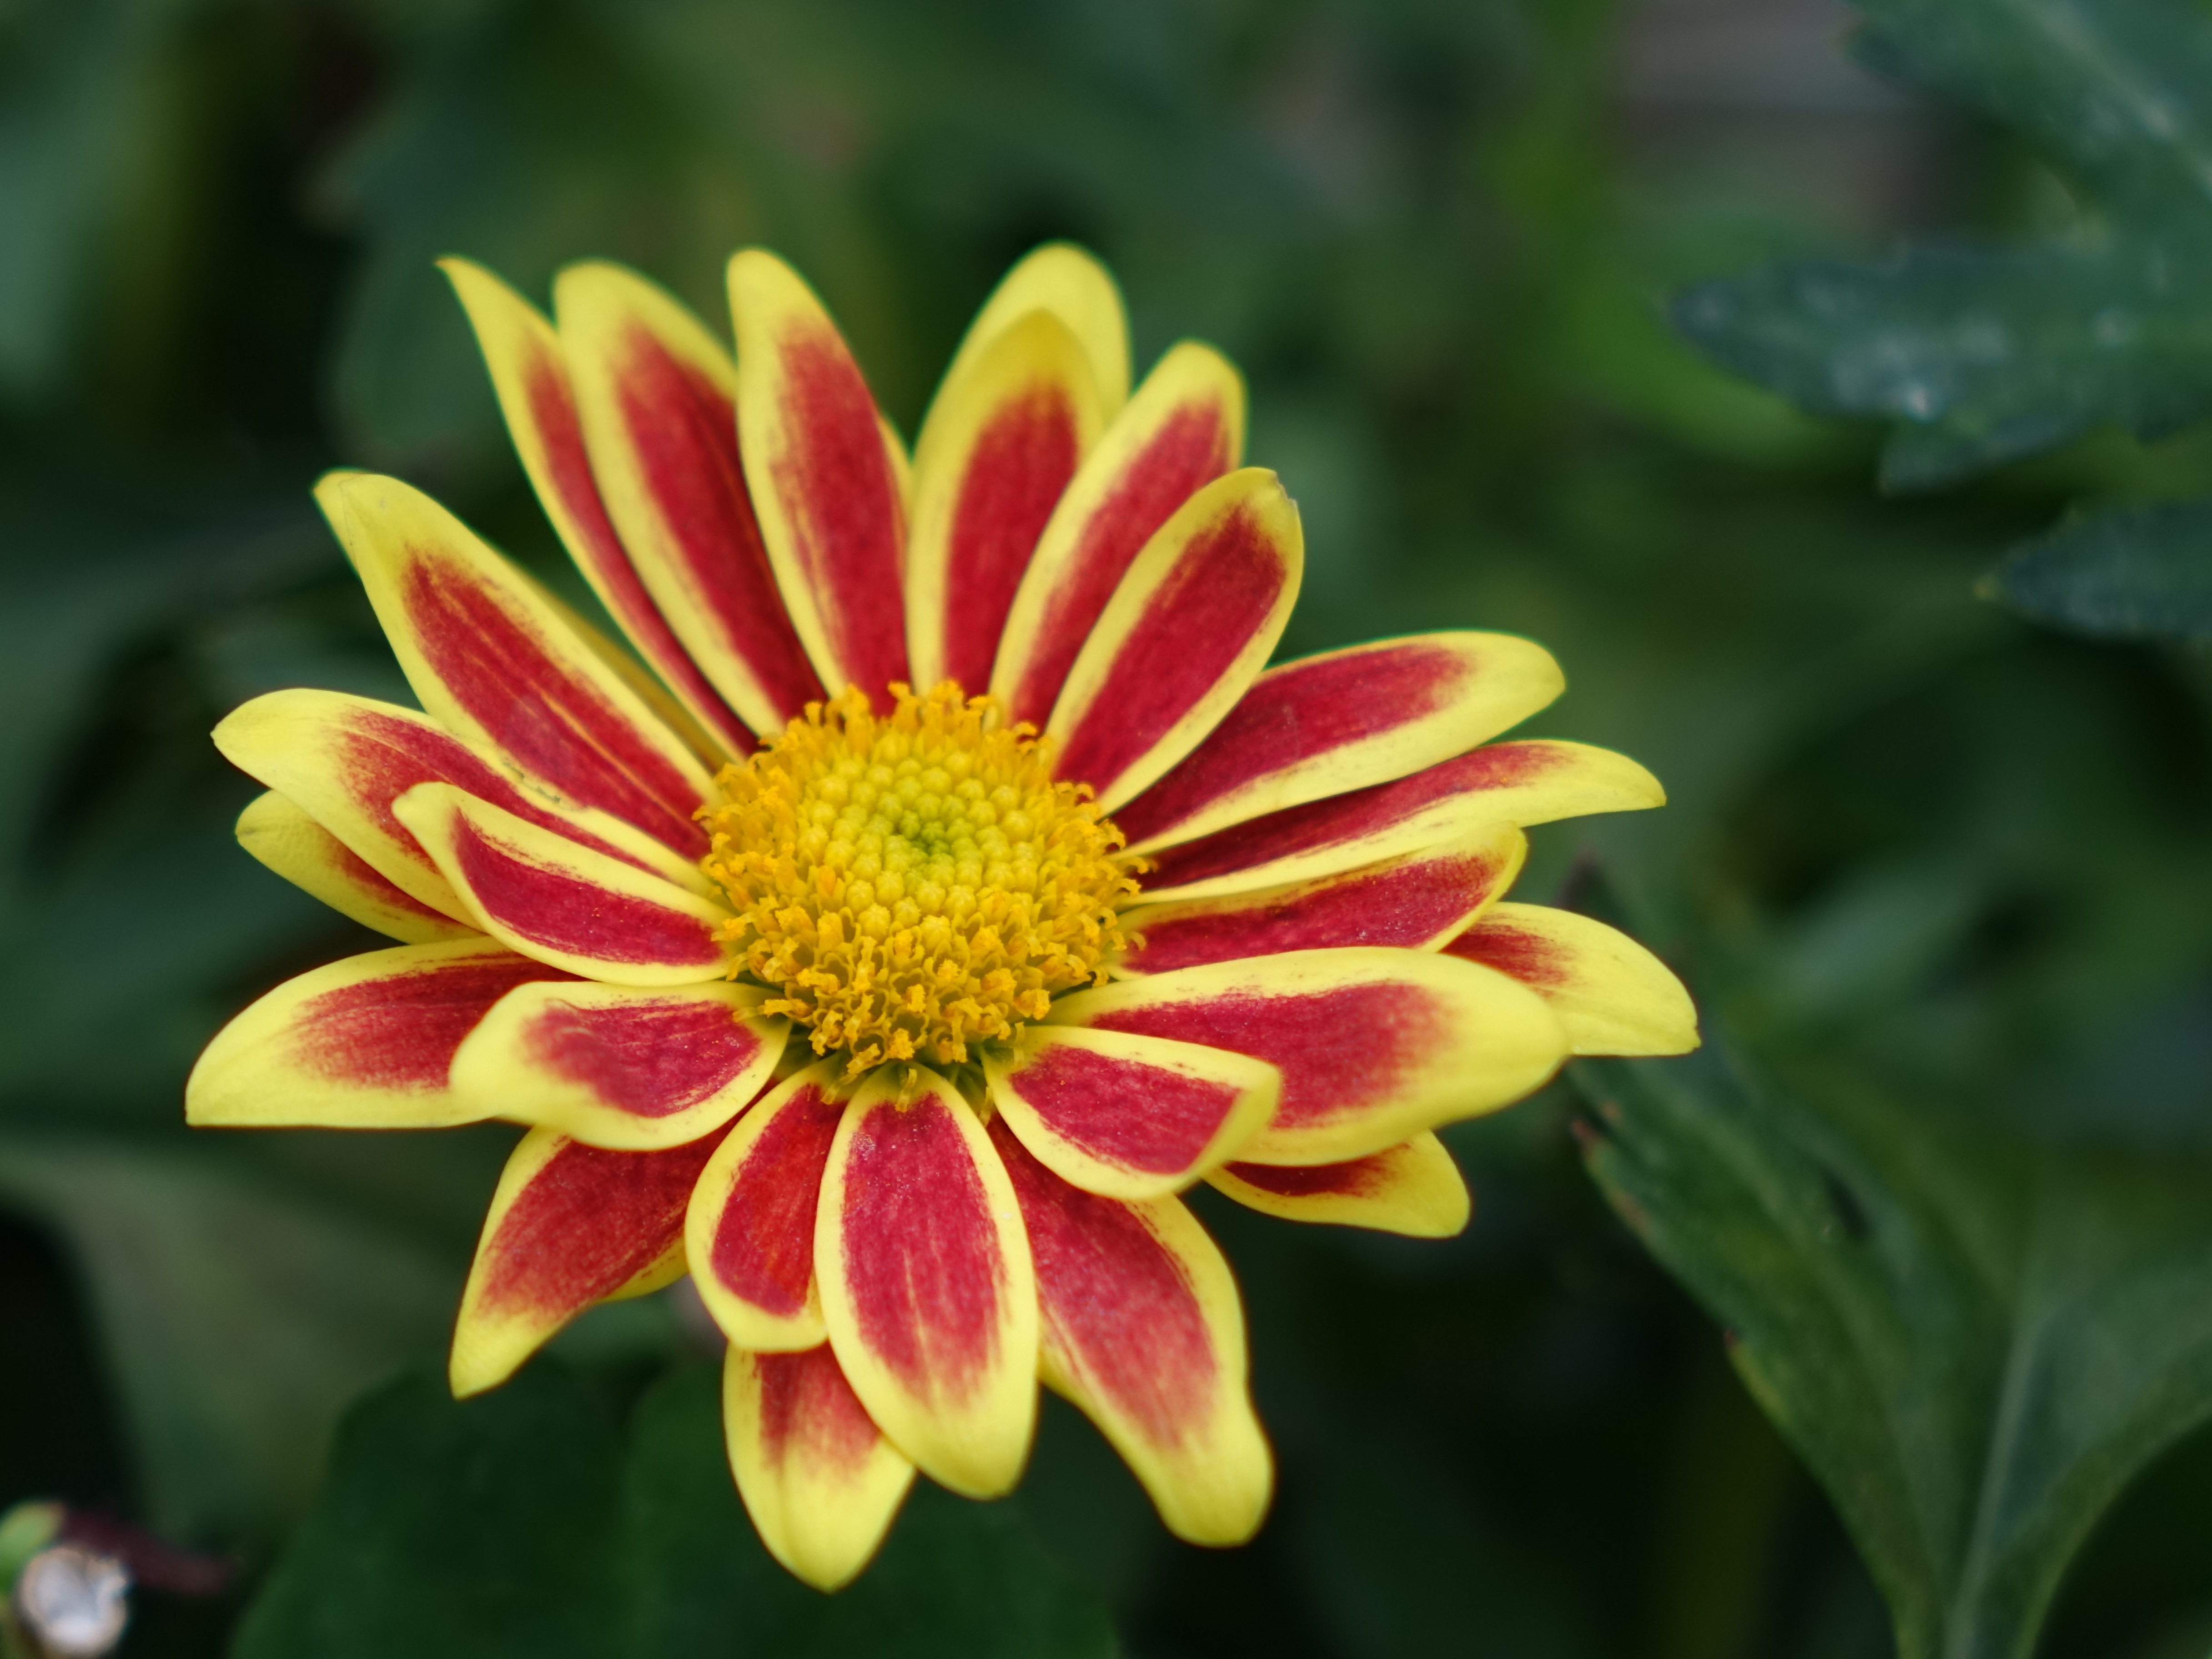
plant, flower, petal, flora, close up, macro photography, daisy family, annual plant, marguerite daisy, chrysanths, blanket flowers, zhang ju, african sun ju, to the sun